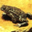
Label: frog